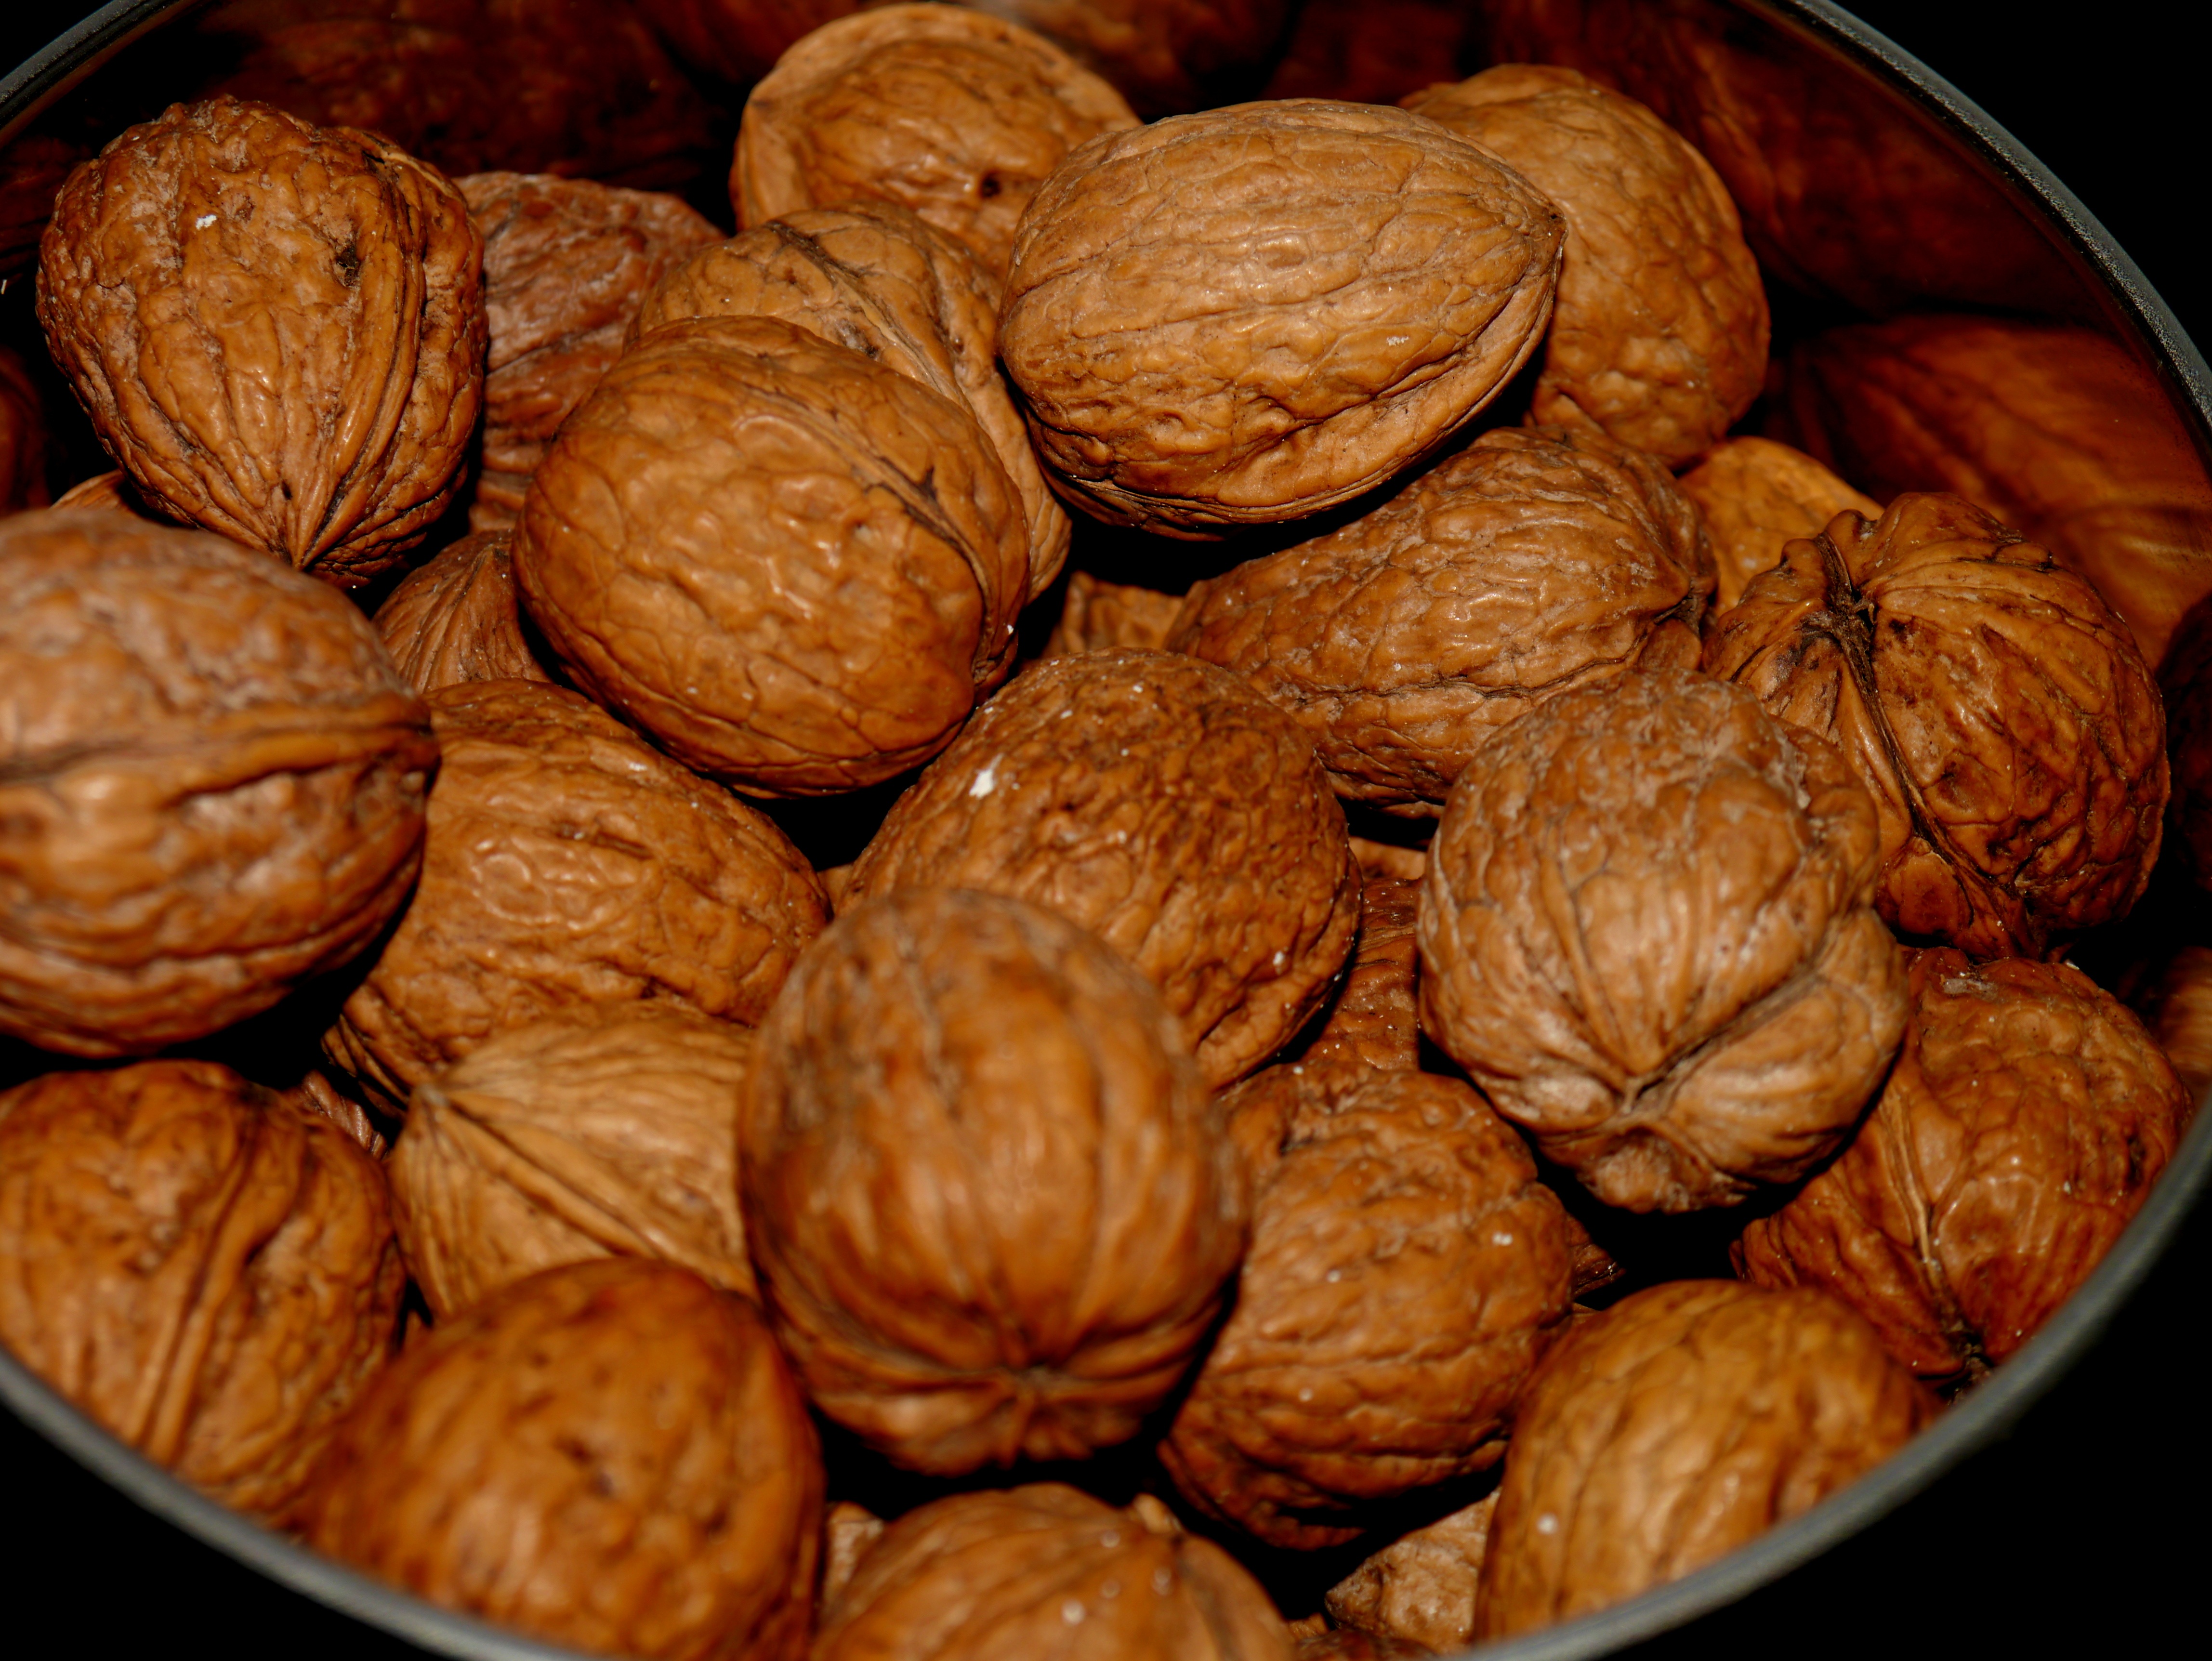
food, produce, brown, nut, black, eat, walnut, nuts, hazelnut, nuts seeds, tree nuts